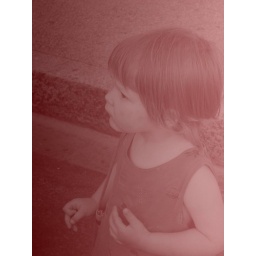
Little girl in the street